Timotheus

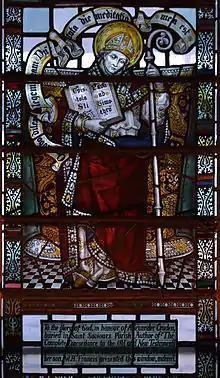
Saint Timotheus

Timotheus is a masculine given name. It is a latinized version of the Greek name (Timόtheos) meaning "one who honours God", from τιμή "honour" and θεός "god". The English version "Timothy" (and its variations) is a common name in several countries.